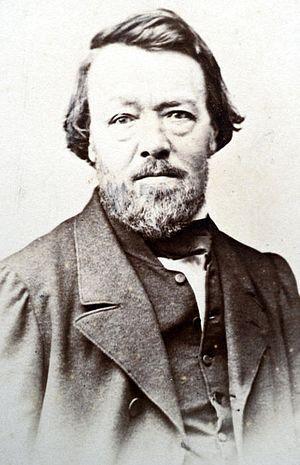
Auguste Borget né à Issoudun le 25 août 1808 et mort à Bourges le 25 octobre 1877 est un peintre, dessinateur, illustrateur et écrivain voyageur français.